Scott Goodman (coach)

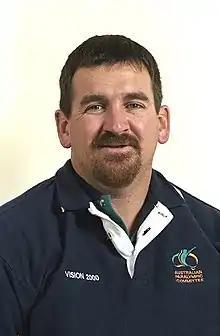
2000 Australian Paralympic team portrait of Goodman

Scott William Goodman (born 27 June 1960) is a leading Australian Paralympic athletics coach and sports administrator.